Question: Please indicate a possible affordance area of the sit_on_bench that can be used for sitting on
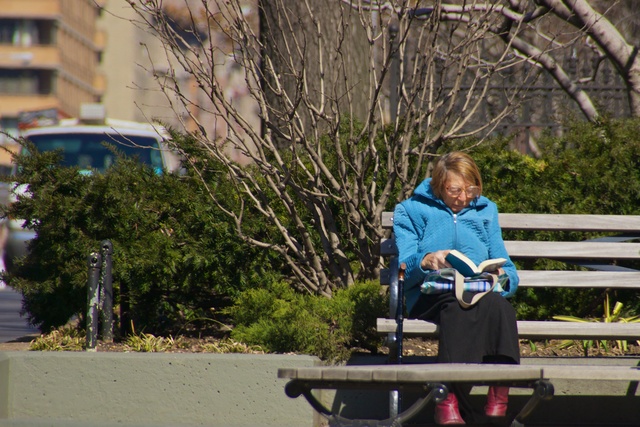
Answer: [372, 311, 640, 337]